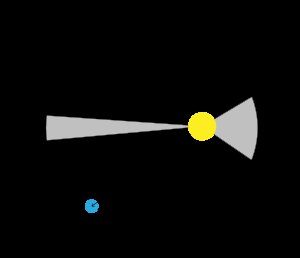
Keplers love / Lovene / Keplers anden lov
Keplers anden lov siger, at de skraverede arealer skal være lige store, hvis de er tilbagelagt i løbet af samme tidsrum.
Keplers love er tre love fremsat af den tyske astronom Johannes Kepler. De er hovedsagelig baseret på Tycho Brahes omfattende og nøjagtige observationer af planeterne i Solsystemet og beskriver, hvordan planeterne bevæger sig i deres baner omkring Solen. De tre love lyder: